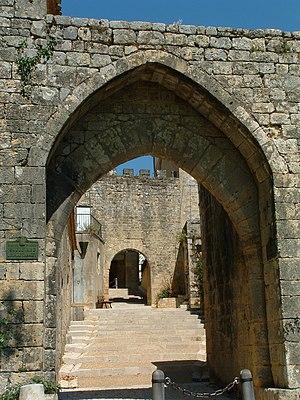
Beaumont-du-Périgord - Porte de Lusies (ou Luzier)
La porte de Luzier est une porte de ville datant du XIVᵉ siècle et constituant un élément des fortifications de la commune de Beaumont-du-Périgord dans le département de la Dordogne.
Beaumont-du-Périgord est une ancienne commune du sud-ouest de la France, située dans le département de la Dordogne en région Nouvelle-Aquitaine, devenue le 1ᵉʳ janvier 2016 une commune déléguée au sein de la commune nouvelle de Beaumontois en Périgord.